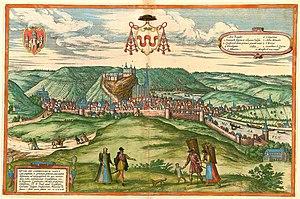
Vue de la ville de Huy (1574)
Le collège Saint-Quirin est un établissement scolaire catholique de l'enseignement libre de la Communauté française de Belgique. Il est situé à Huy, rive gauche, rue Entre-deux-Portes, dans le quartier dit d'Outremeuse où il occupe les bâtiments d'un ancien couvent de l'ordre de sainte Marie-Madeleine, fondé en 1855 par Théodore de Montpellier, évêque de Liège.